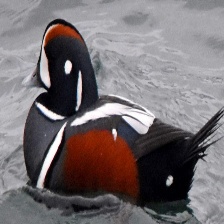
Species: HARLEQUIN DUCK
Scientific name: HISTRIONICUS HISTRIONICUS
ImageNet parent category: drake